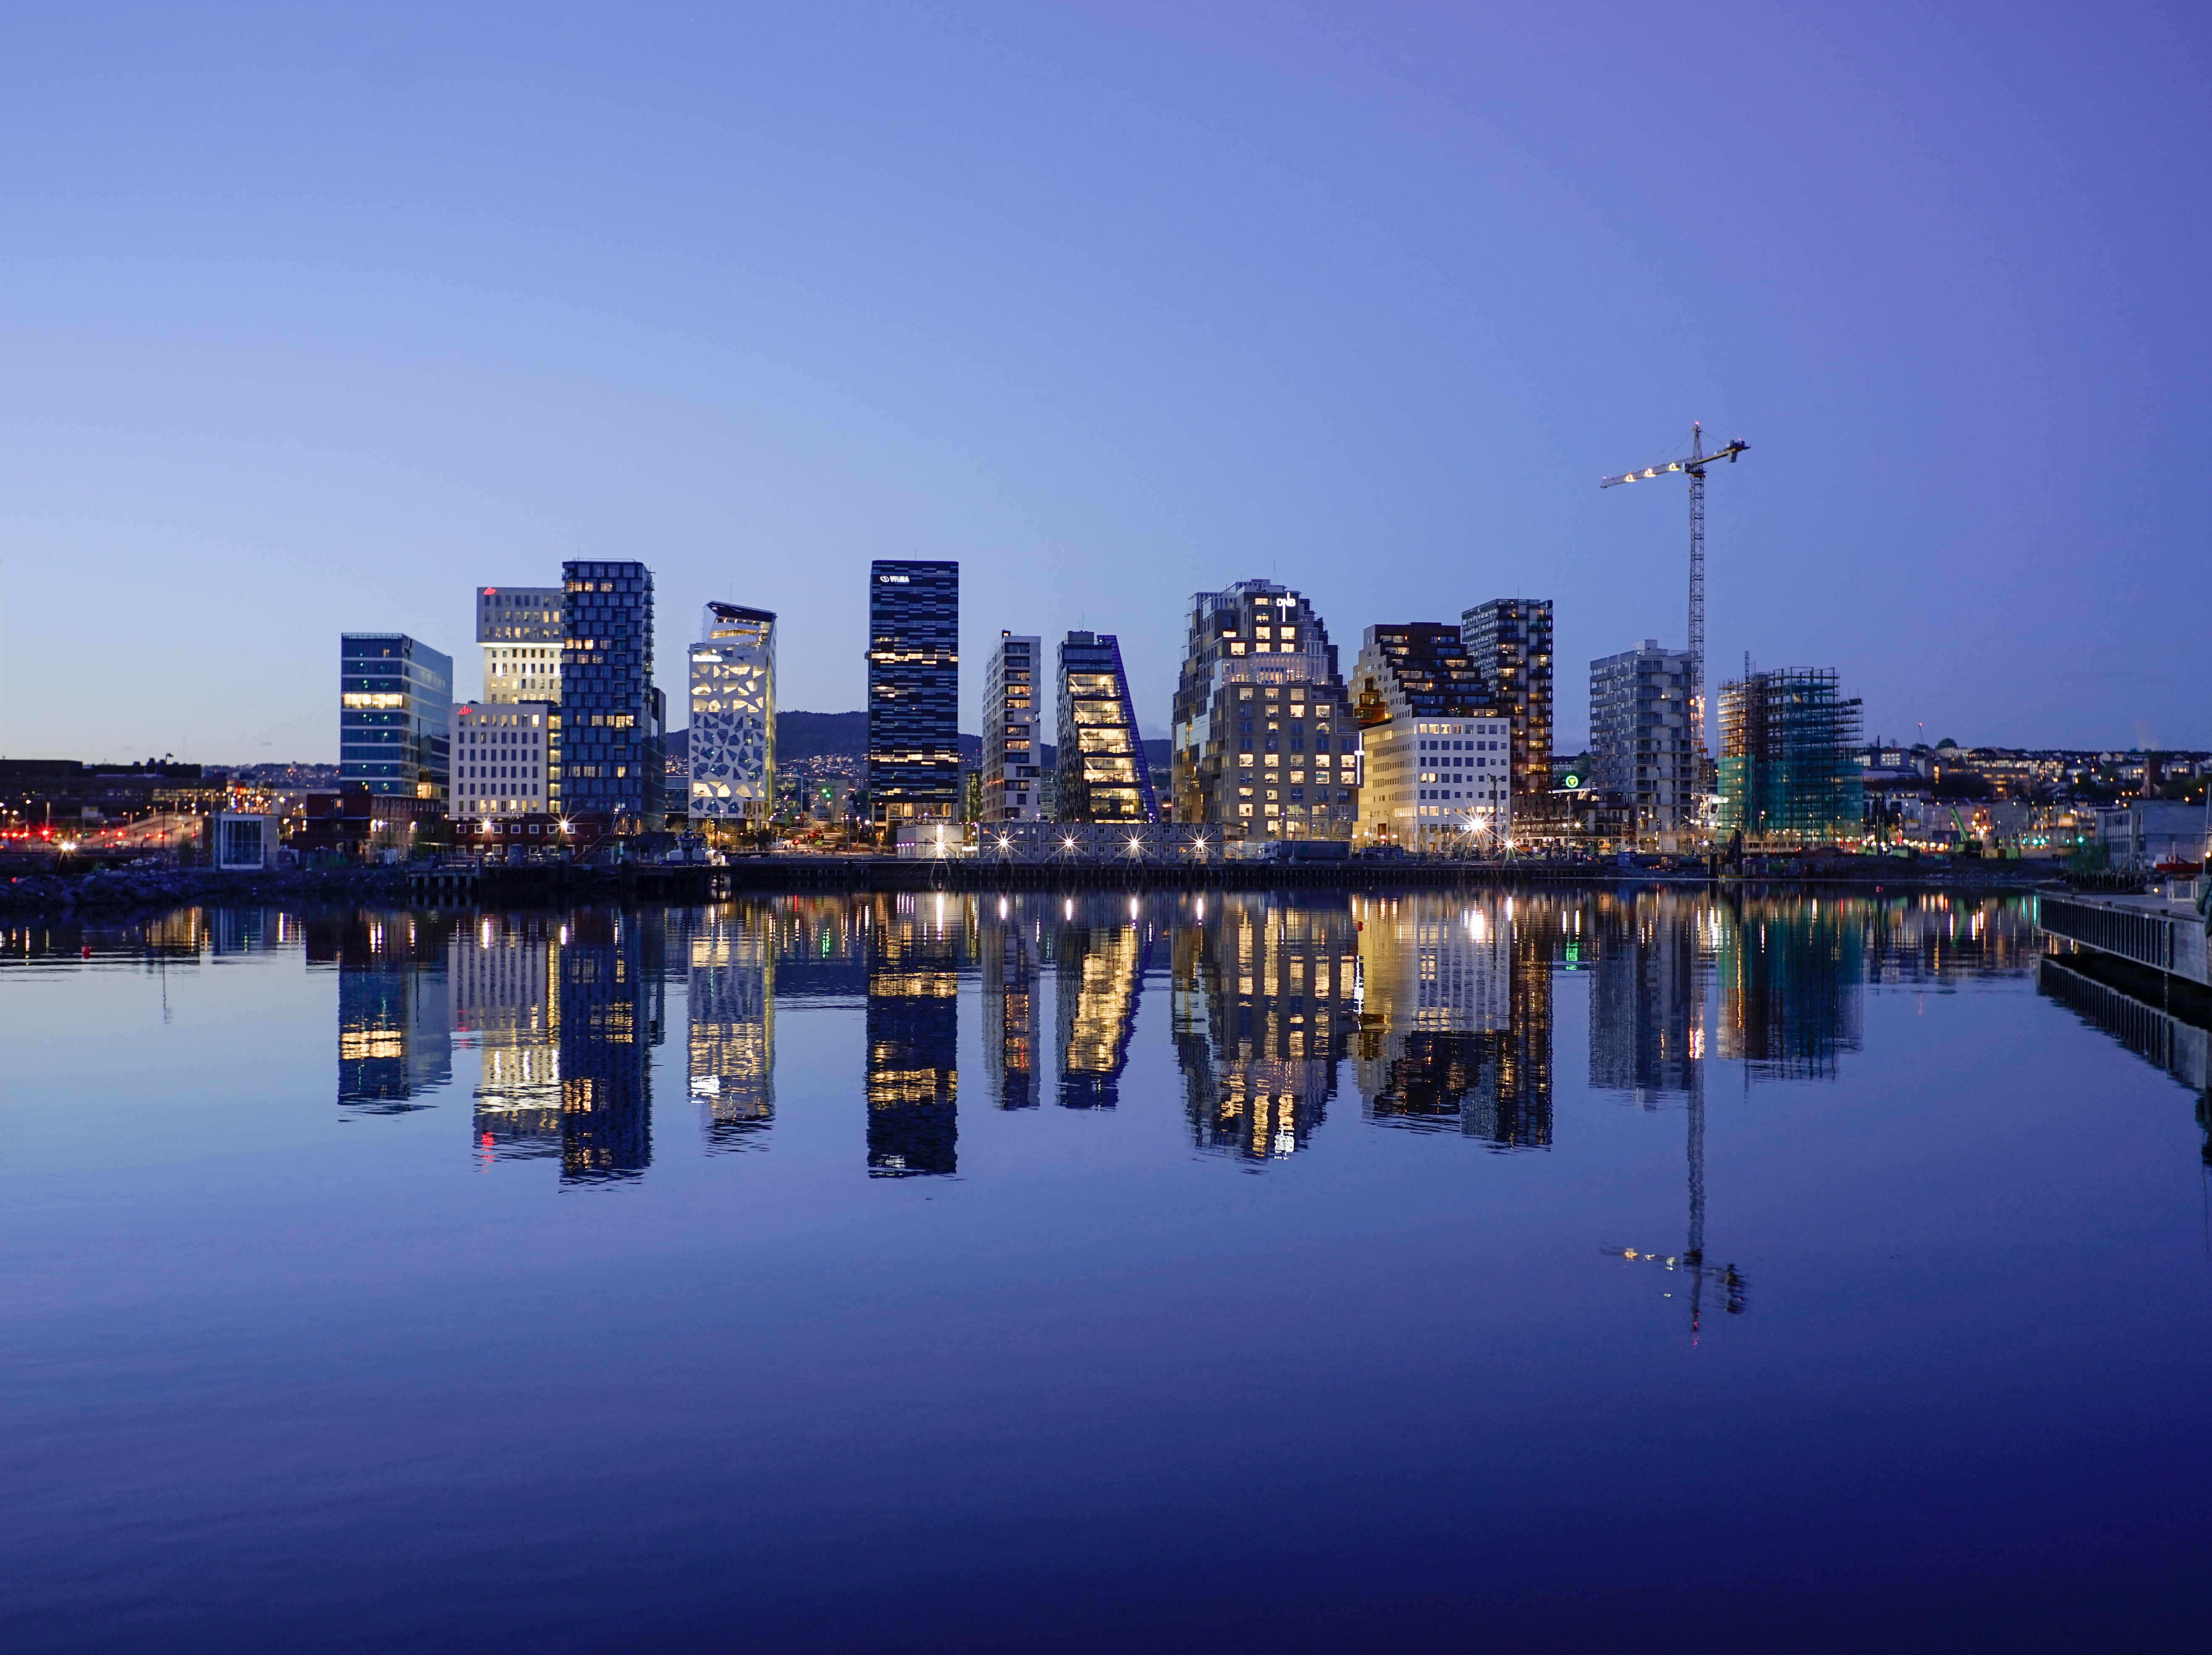
sea, water, horizon, dock, light, skyline, night, morning, building, dawn, city, skyscraper, river, cityscape, downtown, dusk, evening, reflection, bay, harbor, marina, waterway, urban area, human settlement